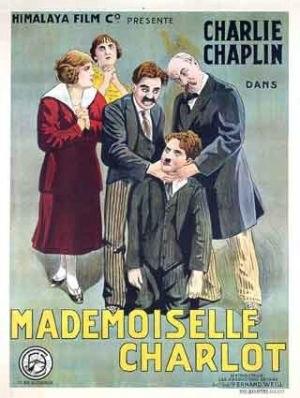
Mam'zelle Charlot est une comédie burlesque américaine de et avec Charlie Chaplin, sortie le 12 juillet 1915.